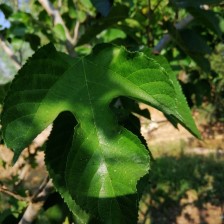
Variety: RedKing